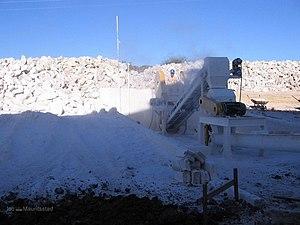
Fabrique de plâtre aux environs de Trinidad, Cuba. Português: Equipamento usado para fábrica de gesso, em Trindade, cidade pernambucana